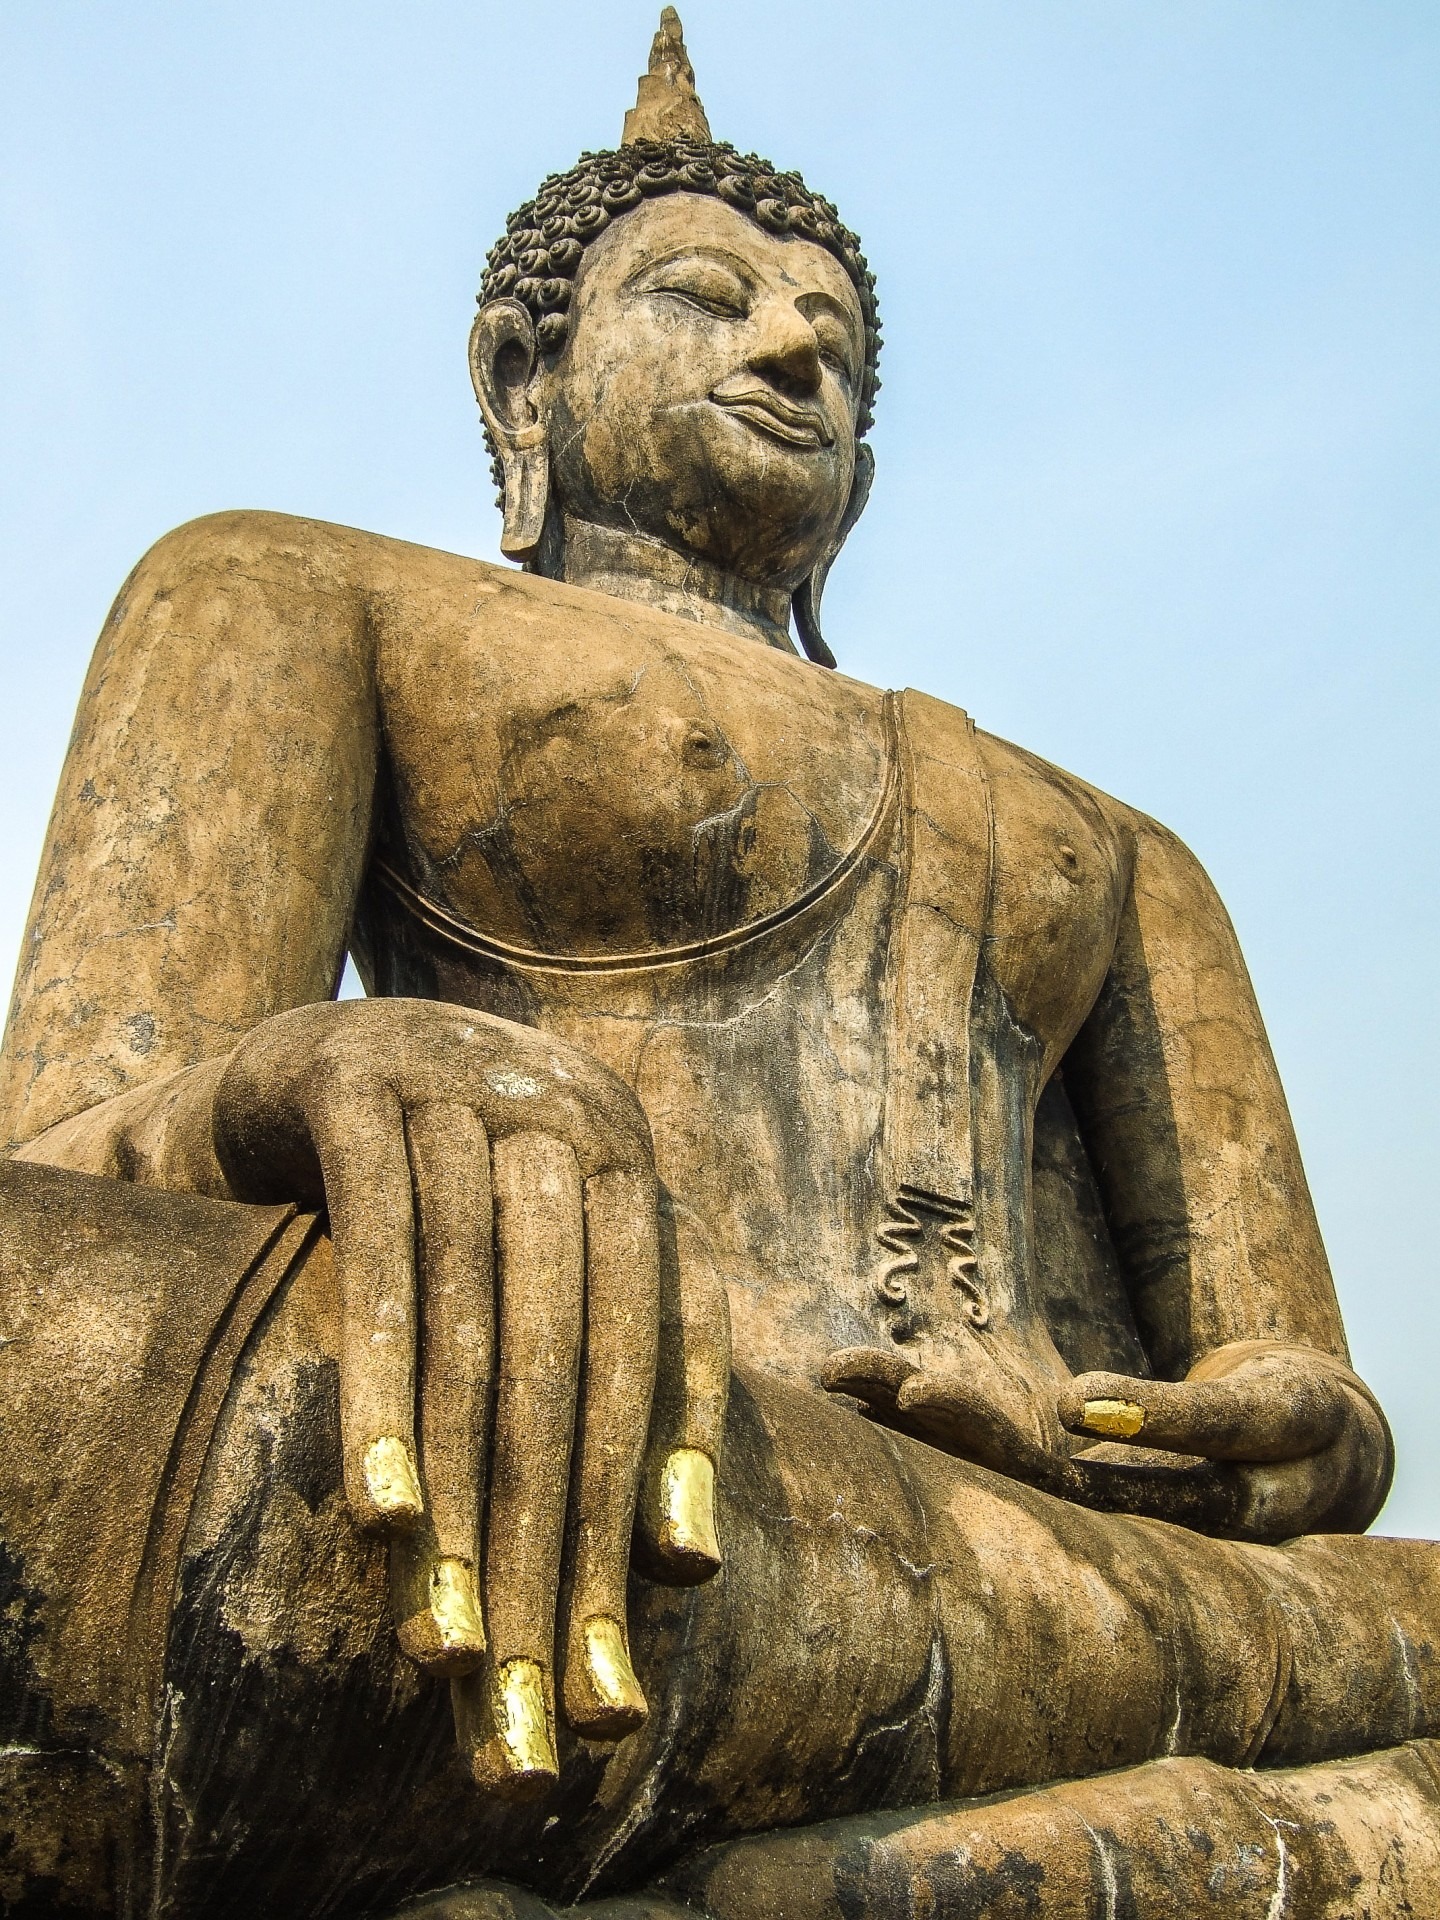
sand, monument, statue, peaceful, meditate, thailand, sculpture, art, meditation, temple, buddha, culture, carving, mythology, stone carving, gautama buddha, ancient history, human positions